Urdd Gobaith Cymru

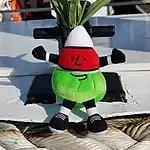
Modern Mistar Urdd plush toy

On 25 January 2022, the date that the organisation celebrated its 100th birthday, it broke two Guinness World Records for the most videos uploaded to Twitter and Facebook of people singing the same song in an hour.